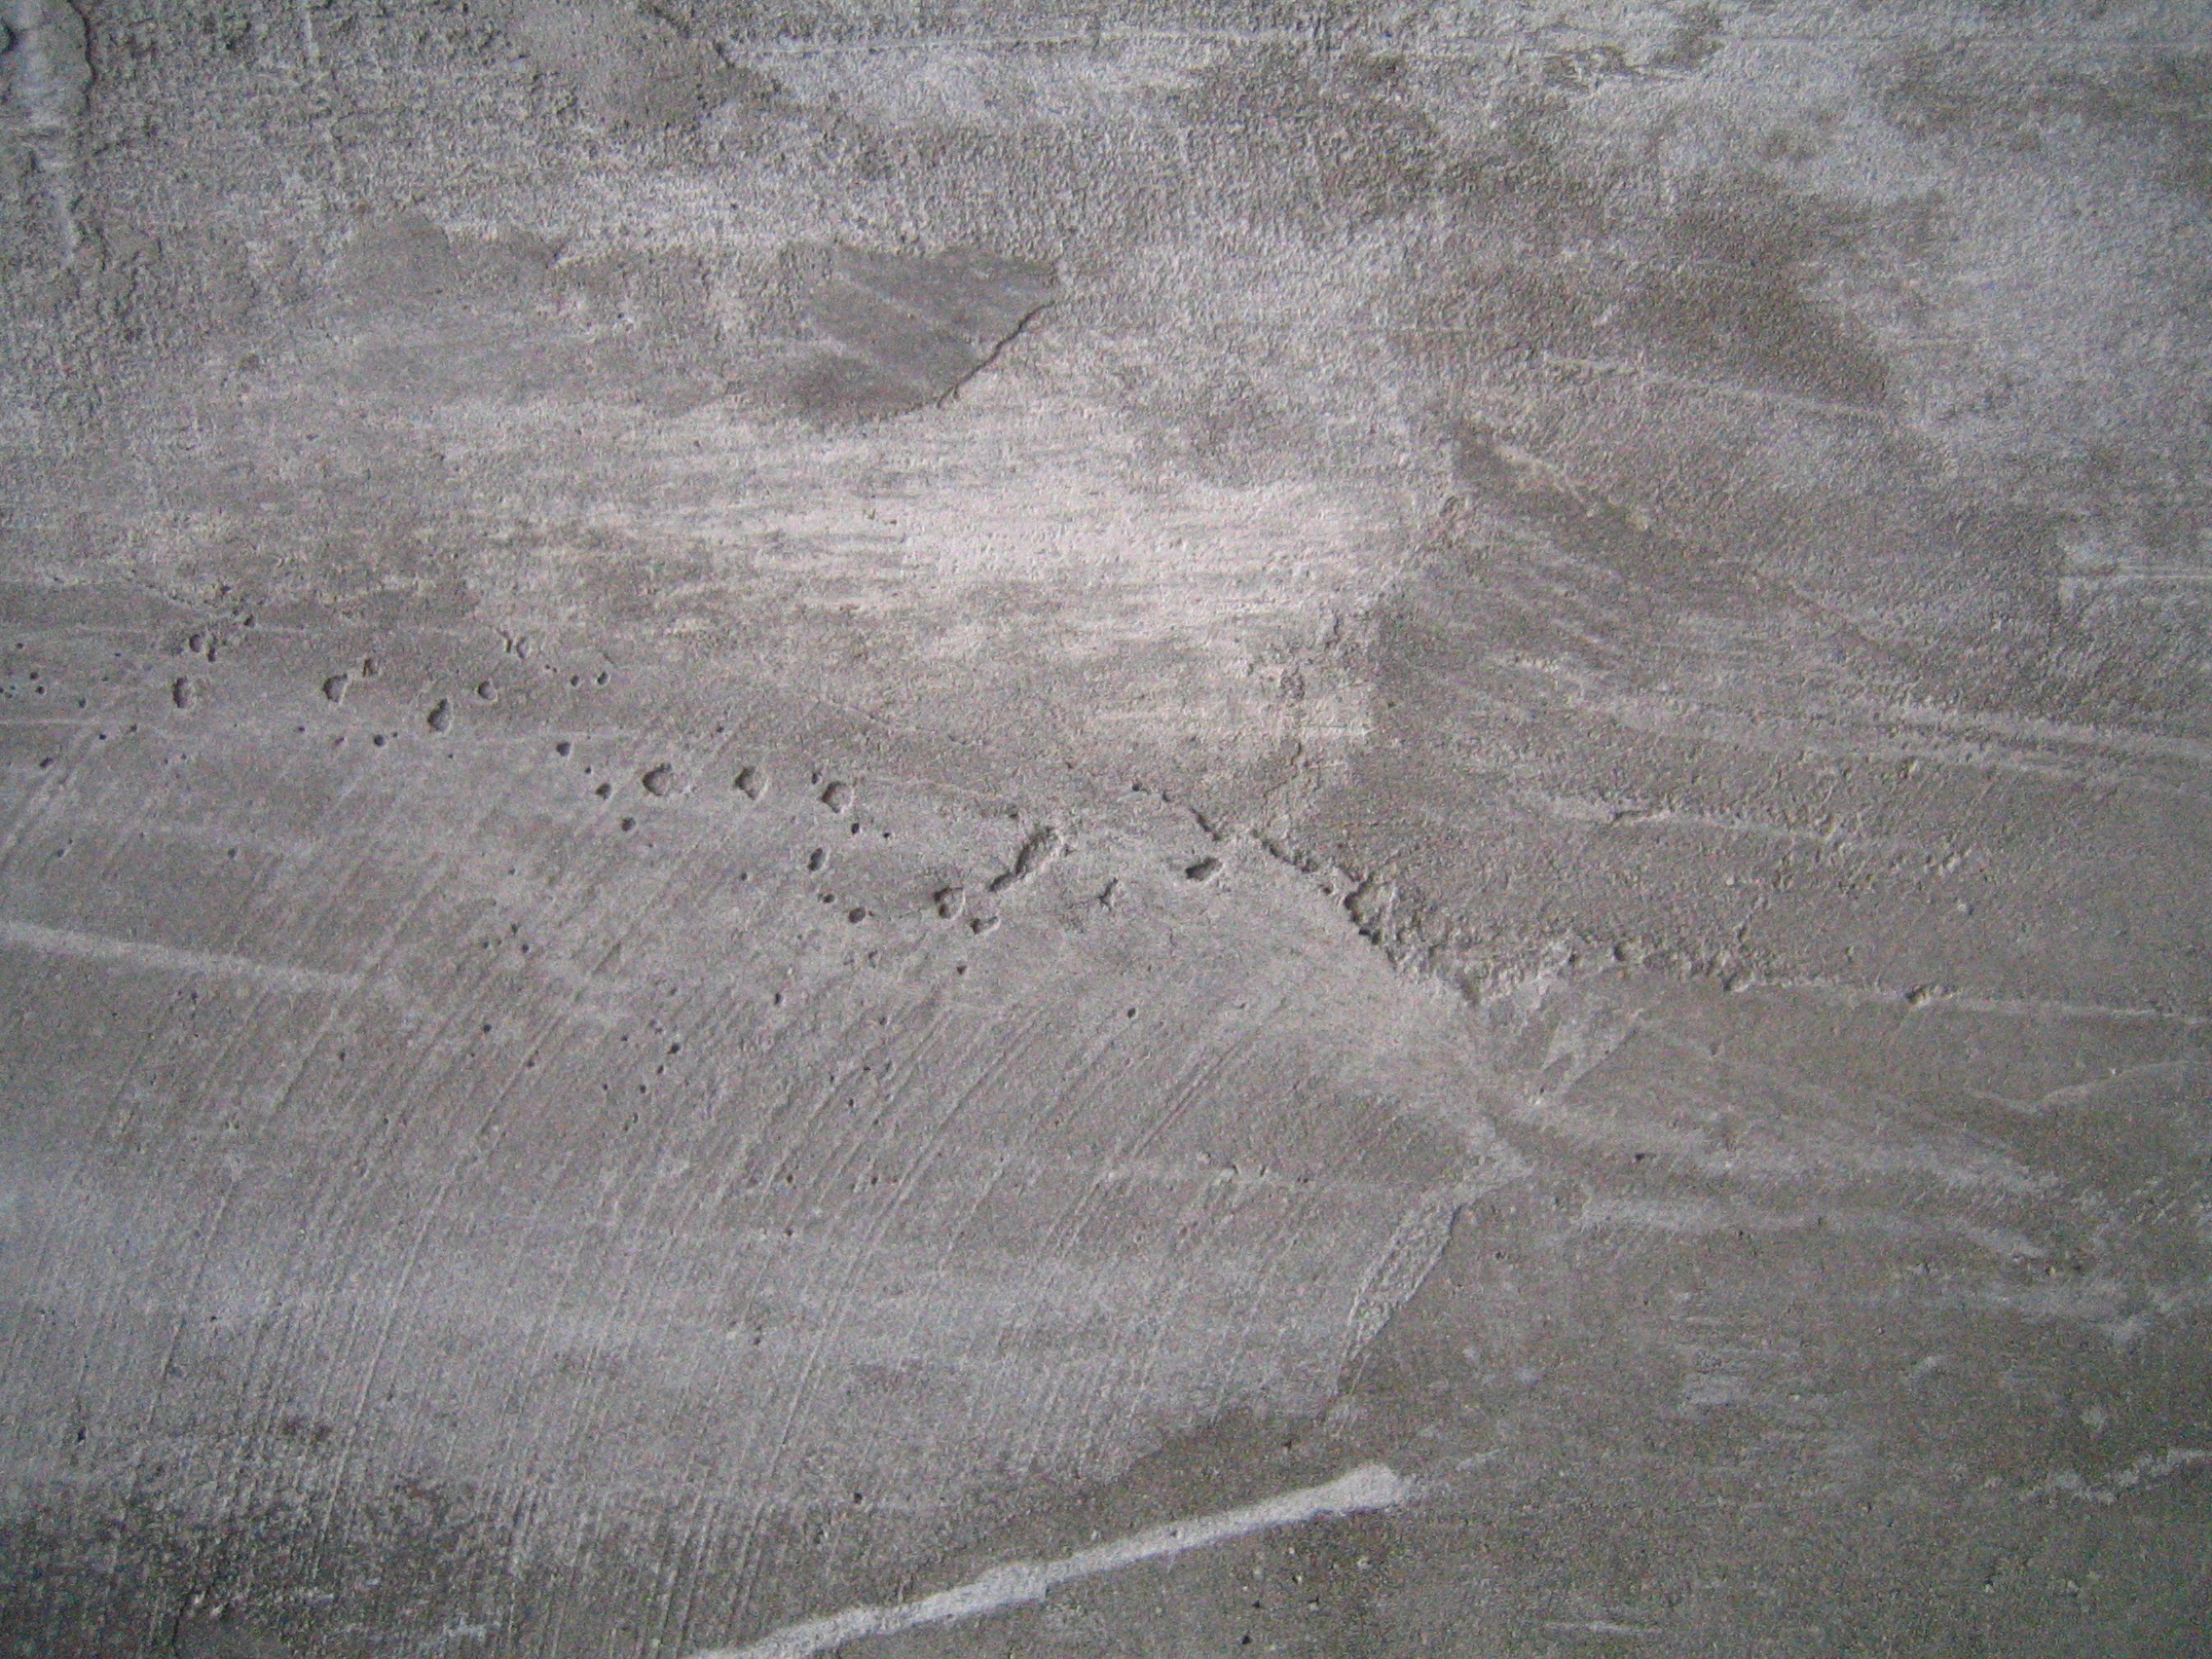
structure, texture, floor, wall, asphalt, soil, paint, gray, industrial, exterior, material, concrete, weathered, textured, blank, grey, background, cement, backdrop, stucco, plaster, canvas, template, flooring, road surface